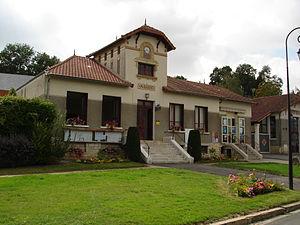
Lurais (36)
Lurais est une commune française située dans le département de l'Indre, en région Centre-Val de Loire.